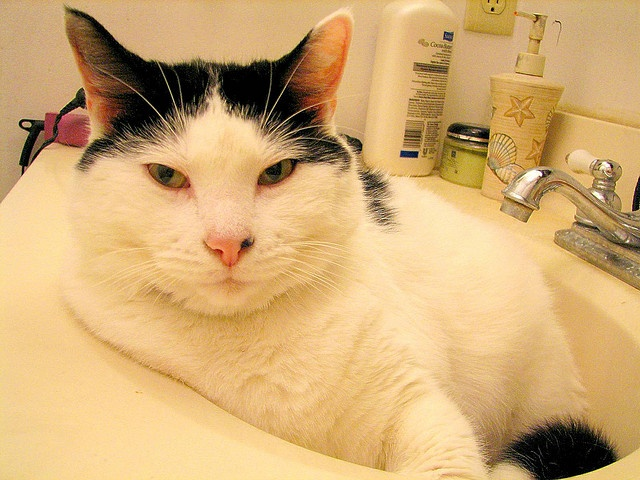
a fat cat sitting in a bathroom sink
A cat that is laying down in a sink.
a close up of a cat in a bath room sink
A black and white cat is resting in the bathroom sink.
A black and white cat sits in a bathroom sink